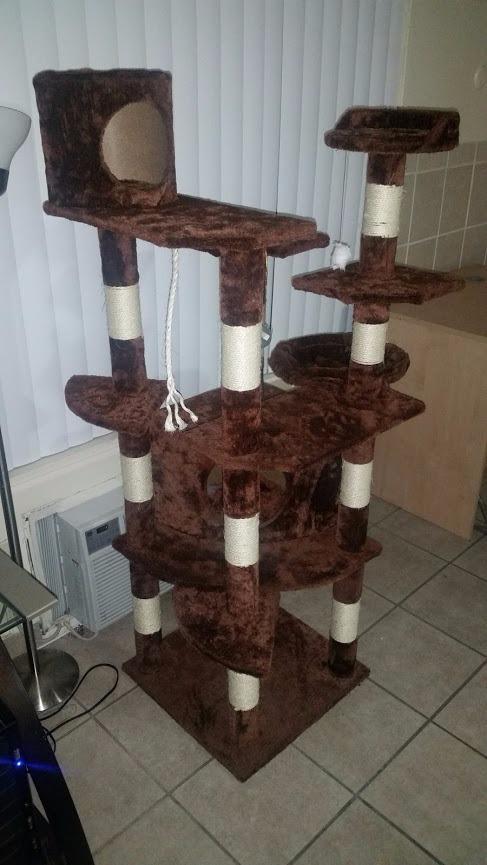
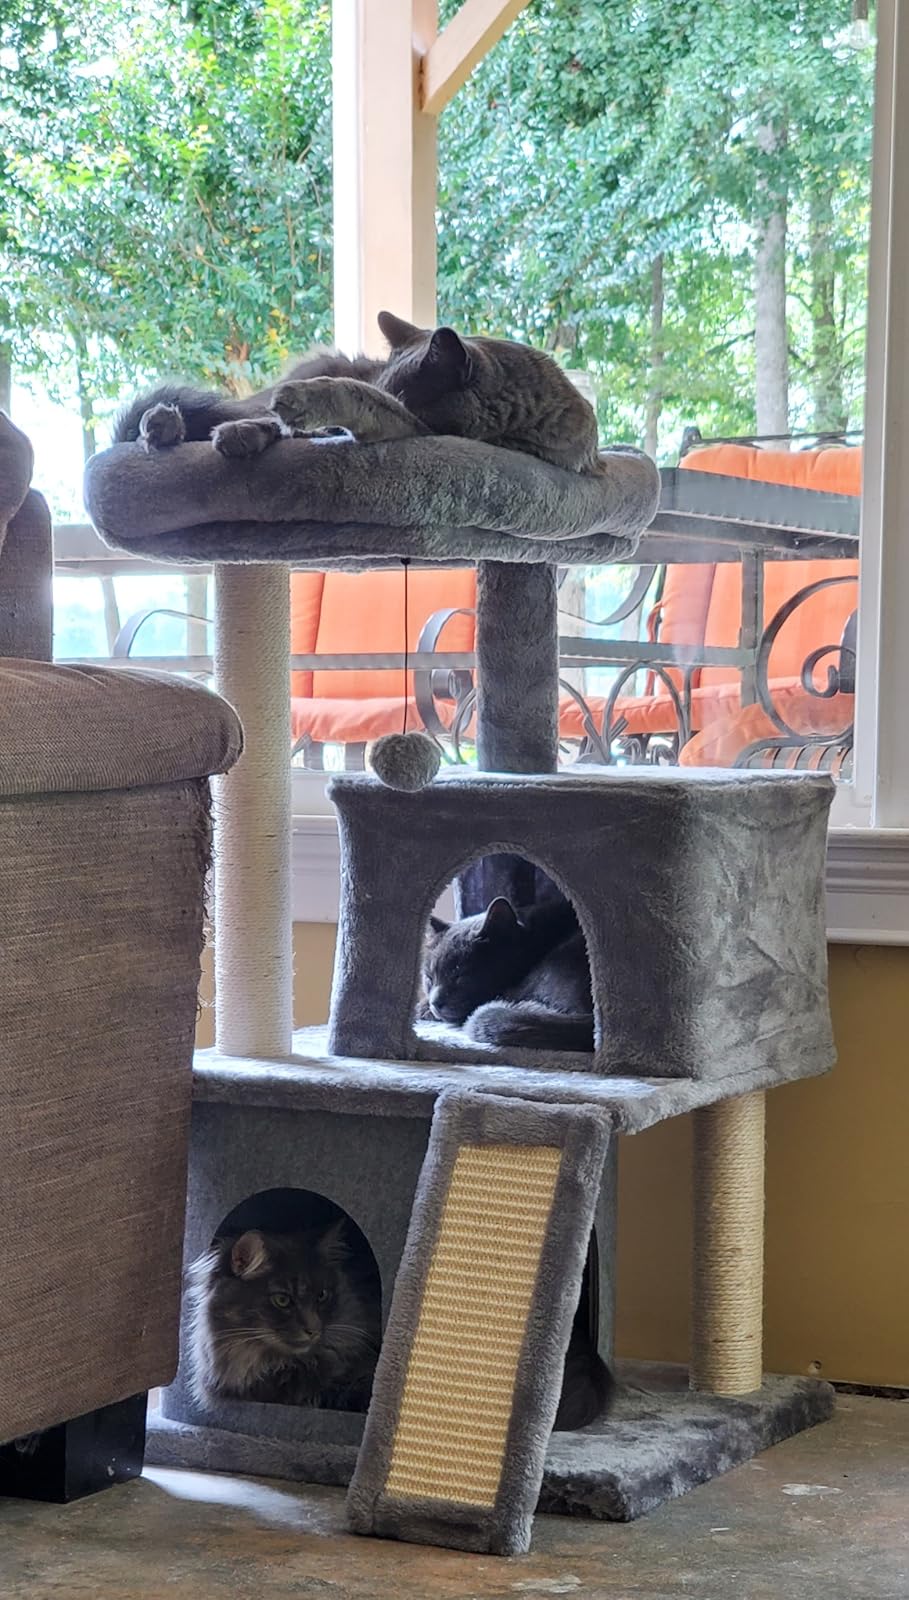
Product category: items_cat tree
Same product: no